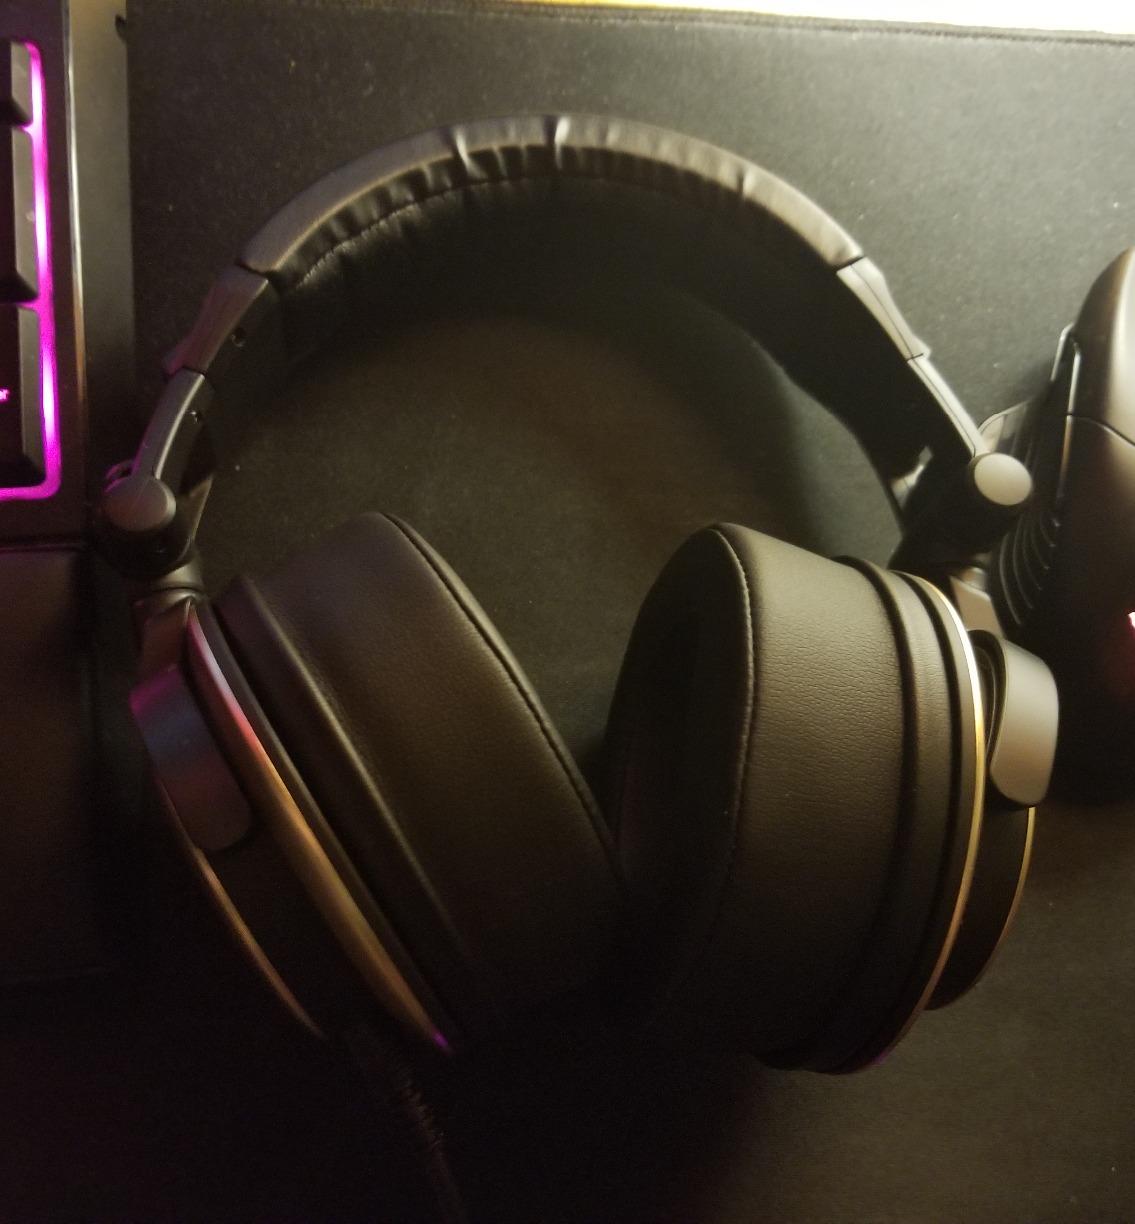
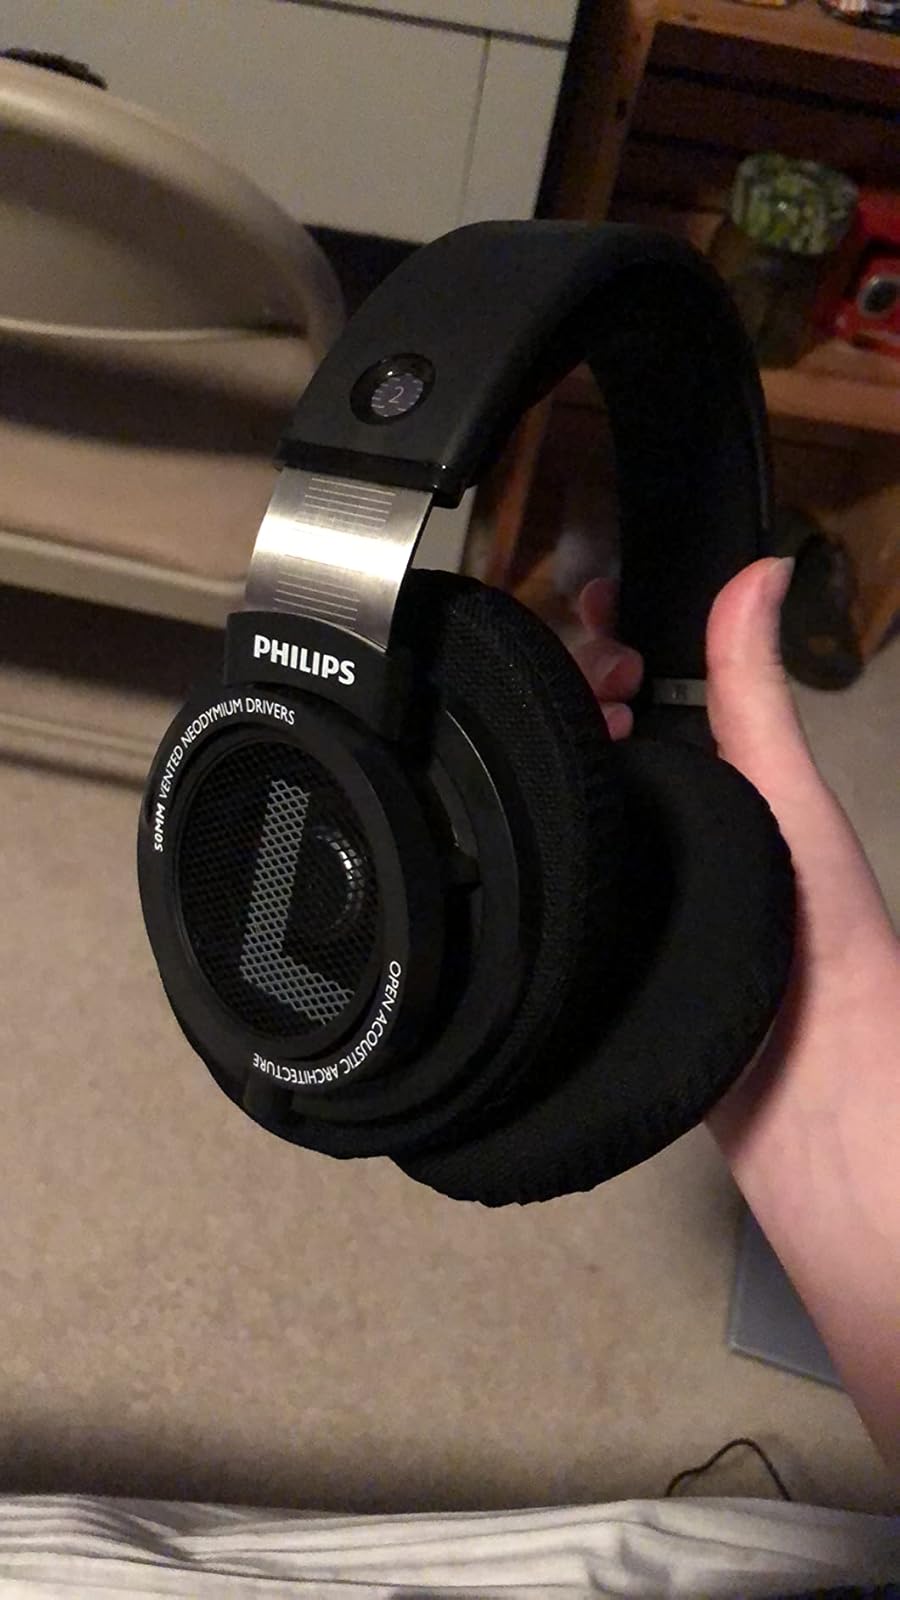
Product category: headphones
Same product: no